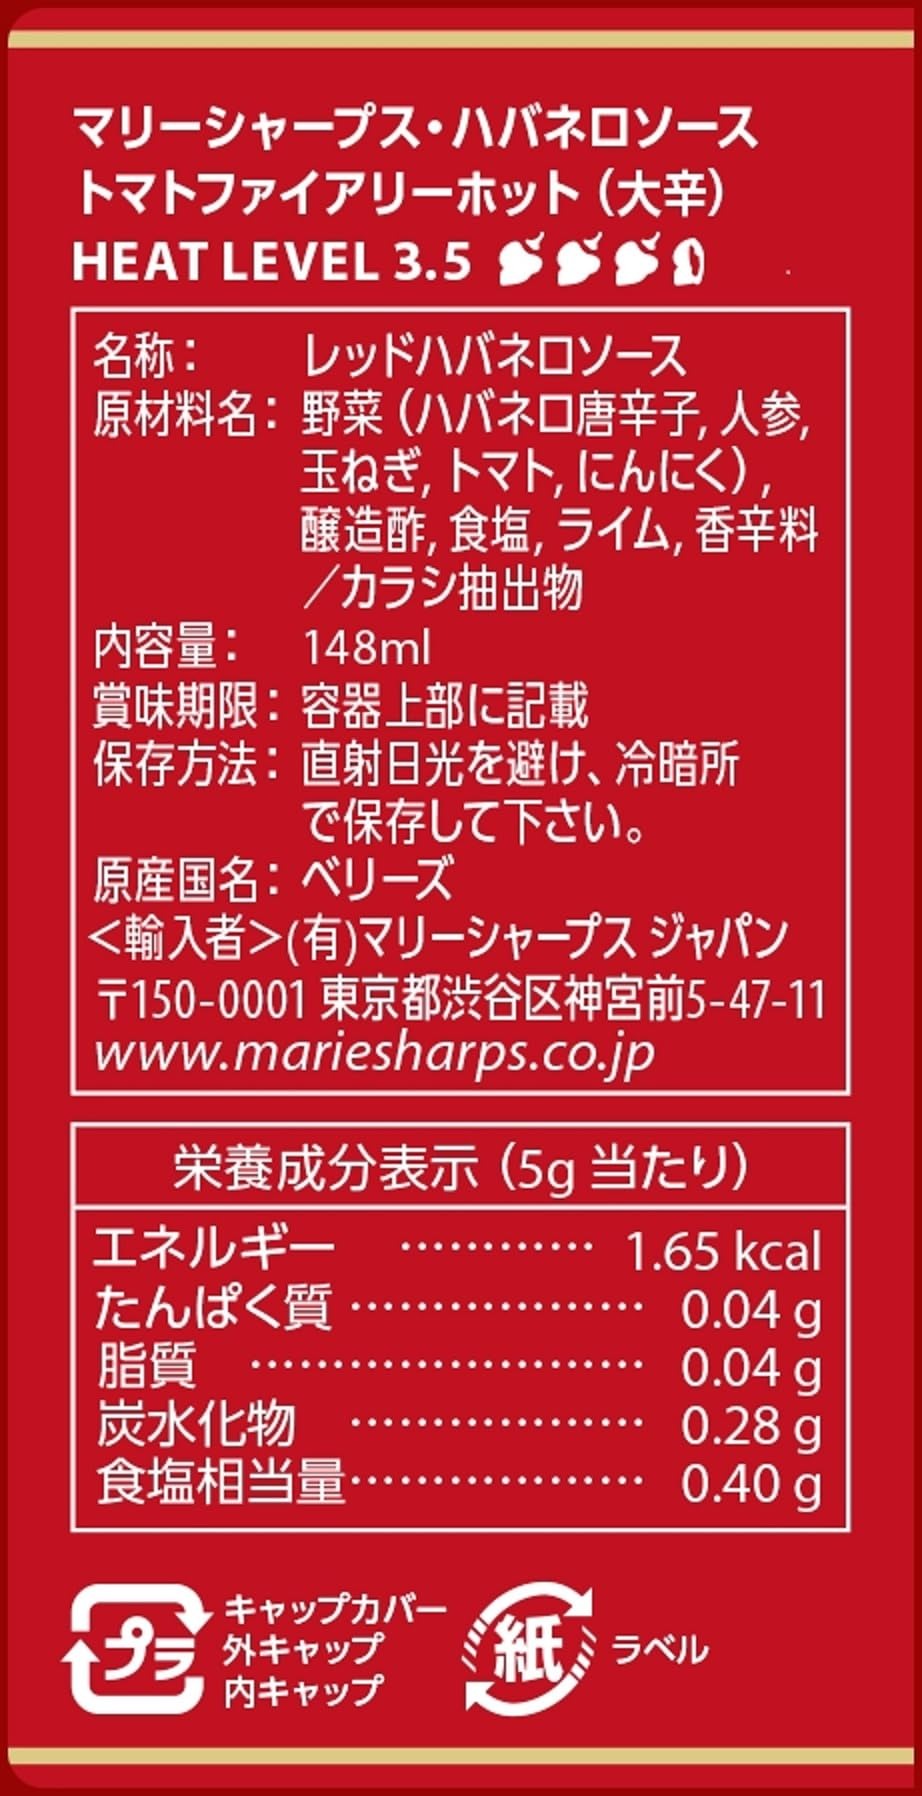
Item Name: Marie Sharp's Canada Belizean Heat Hot Sauce, 148 ML
Bullet Point 1: Belizean heat habanero pepper sauce
Bullet Point 2: Bottle size: 148ml
Bullet Point 3: Great for cooking
Bullet Point 4: Warning: Extemely hot!
Bullet Point 5: Refrigerate after opening
Product Description: <p>You say you like it hot? Well here's the challenge that will prove it... or not. Specially blended for devoted heat seekers with great taste.</p> <p>Great for flavoring soups, sauces and stir fries, or add boiling water for rice, pasta or boiled seafood.</p> <p>Ingredients: Habanero Pepper Mash, Capsicum Oil, Fresh Carrots, Vinegar, Lime Juice, Salt, Tomato, Creole Spices, Onions, and Garlic.</p> <p><b>Warning! Keep out of the reach of children. Avoid contact with eyes or skin. Got Water? Do not play tricks on the weak or elderly with this sauce.</b></p>
Value: 5.0
Unit: Fl Oz

Price: 3.98